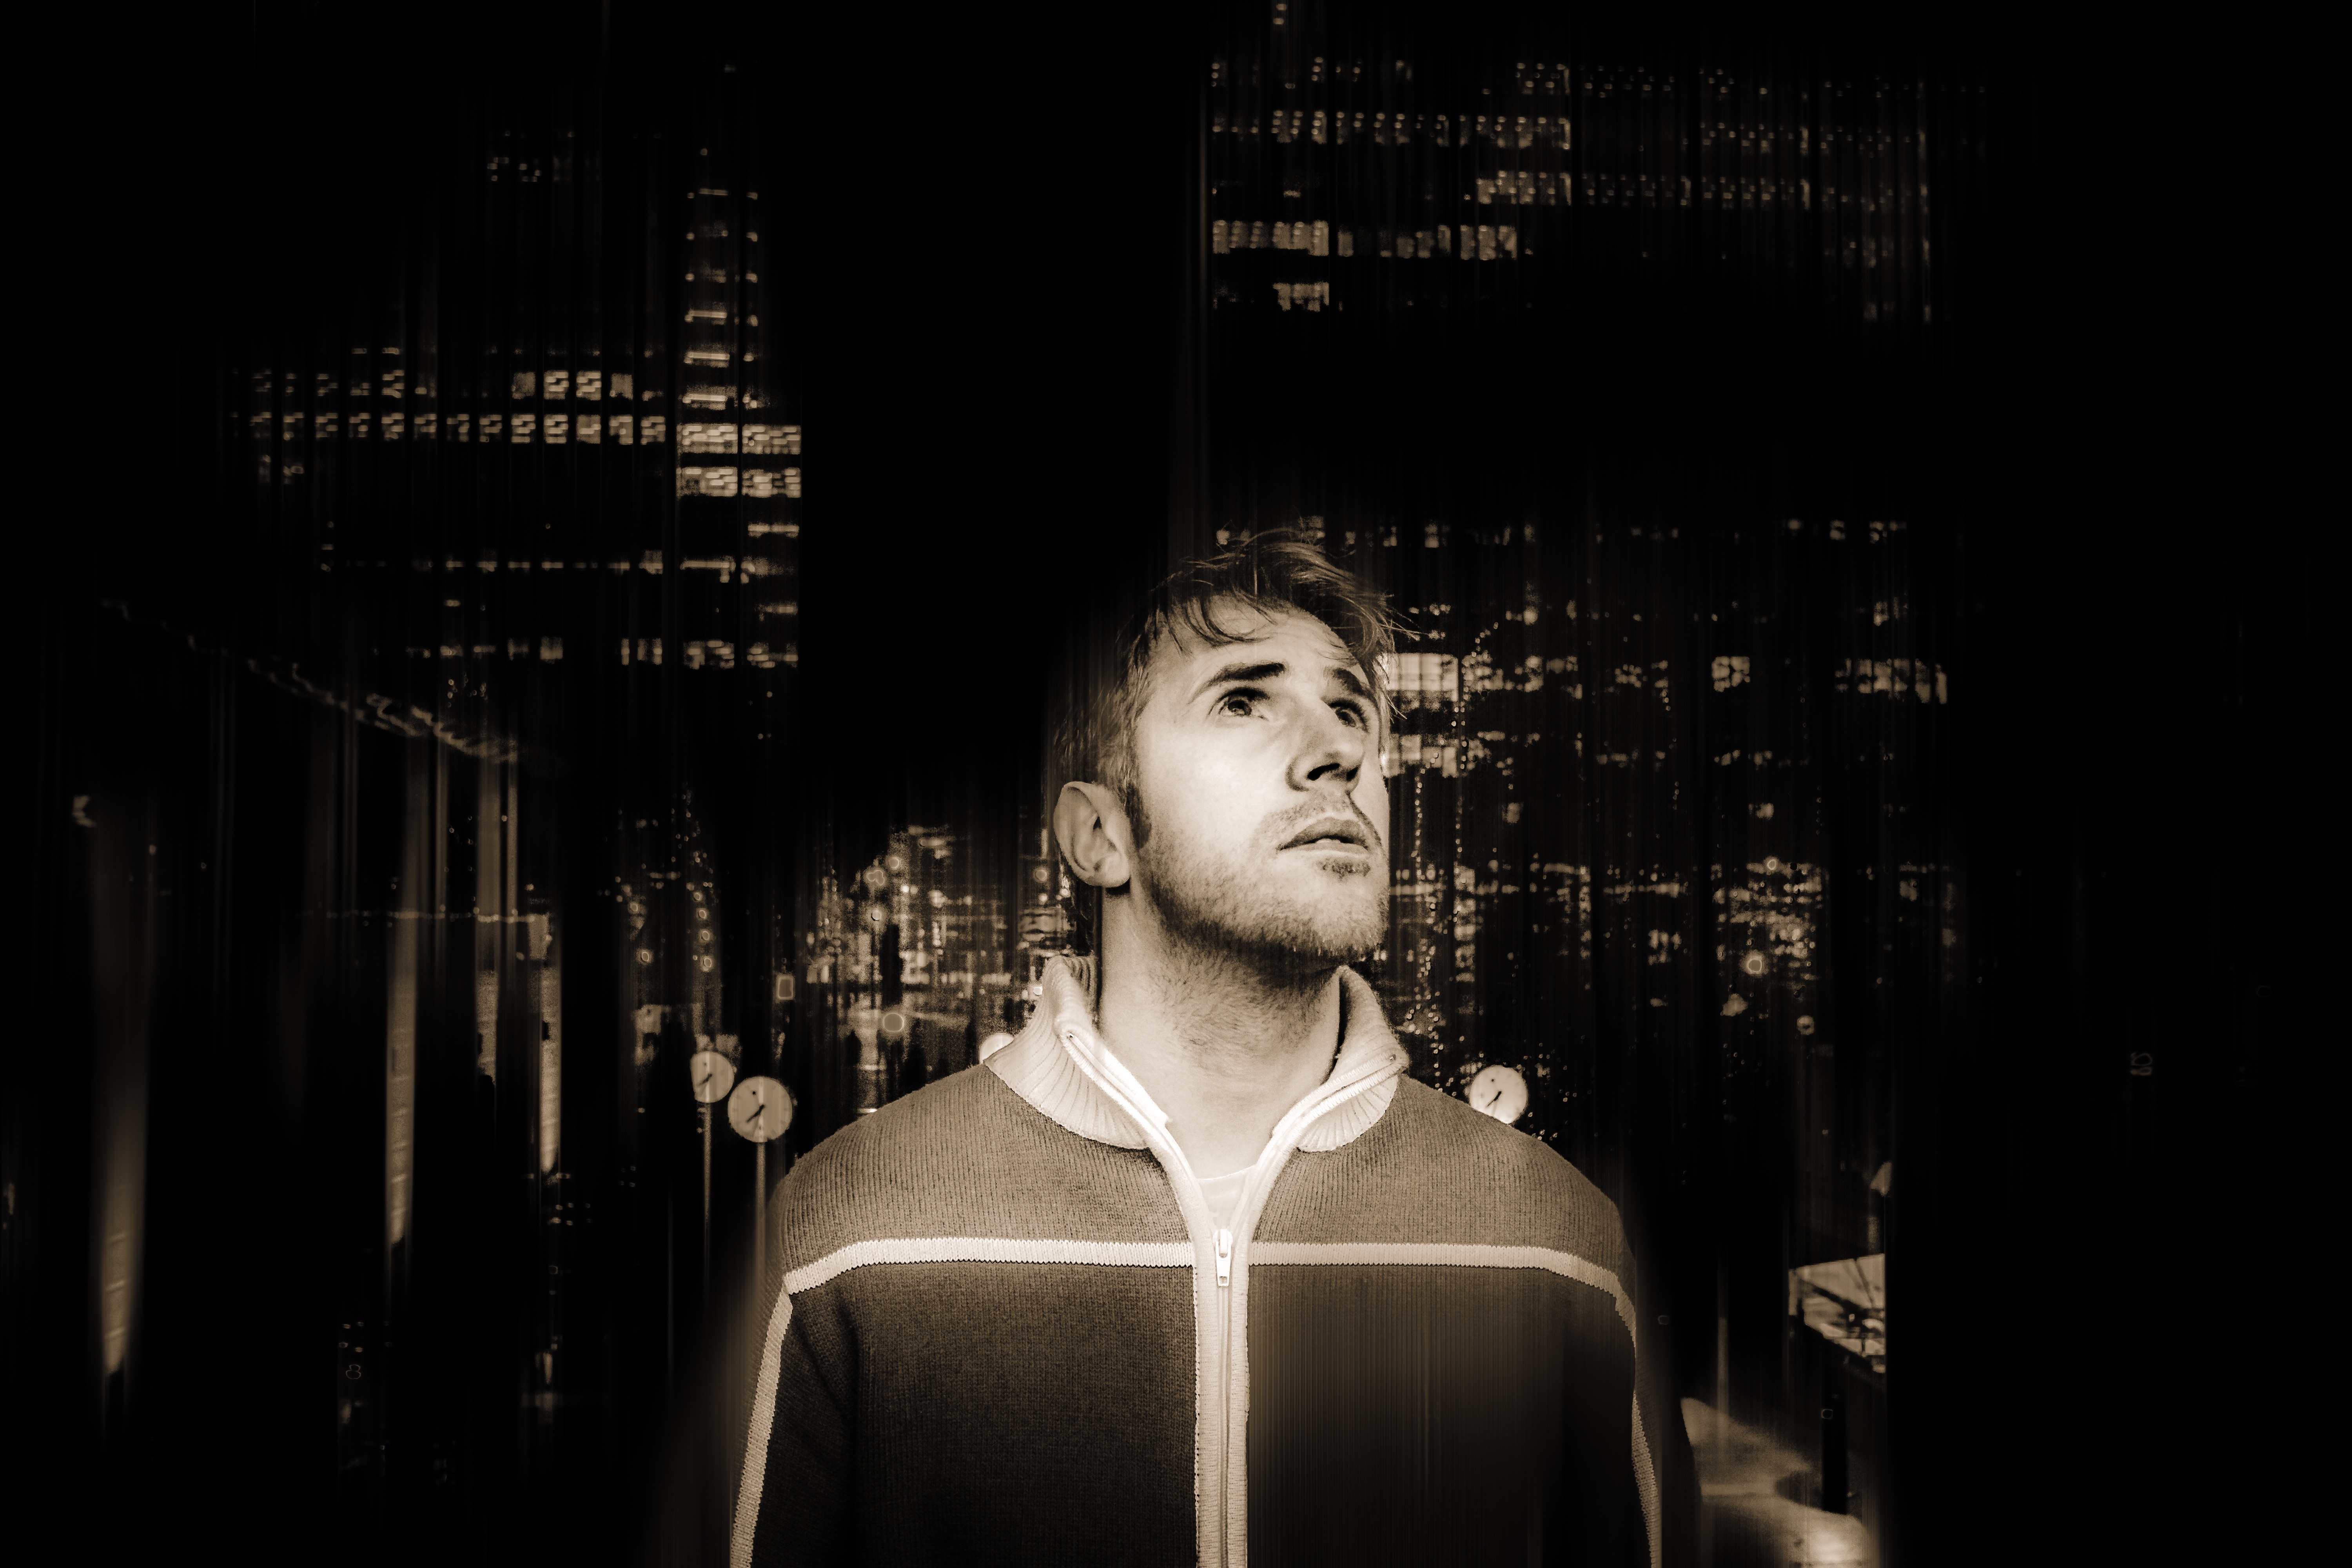
man, looking, darkness, contemplating, handsome, good looking, revelation, film noir